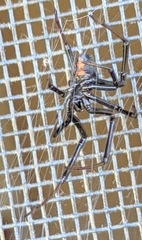
Species: Lactrodectus_hesperus